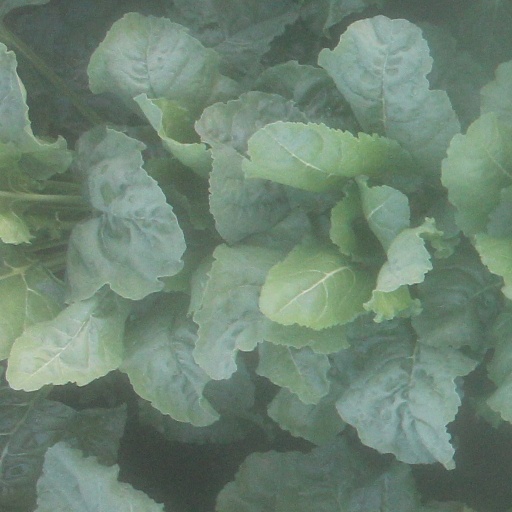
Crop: sugar beet